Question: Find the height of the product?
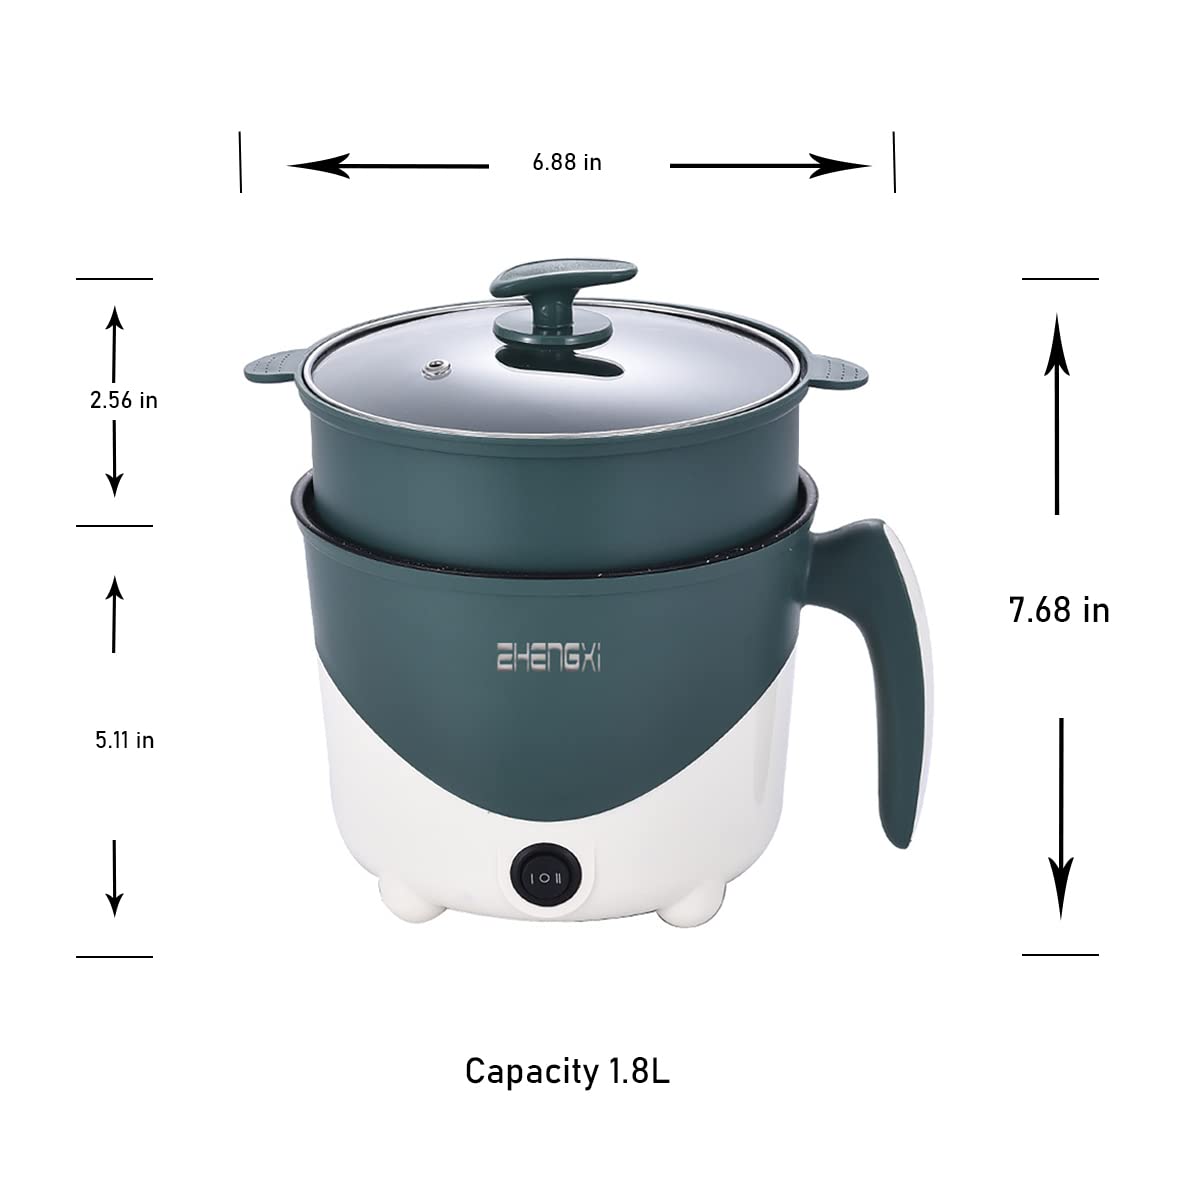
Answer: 7.68 inch